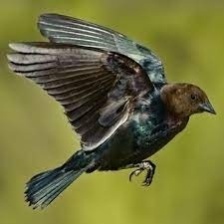
Species: BROWN HEADED COWBIRD
Scientific name: MOLOTHRUS ATER